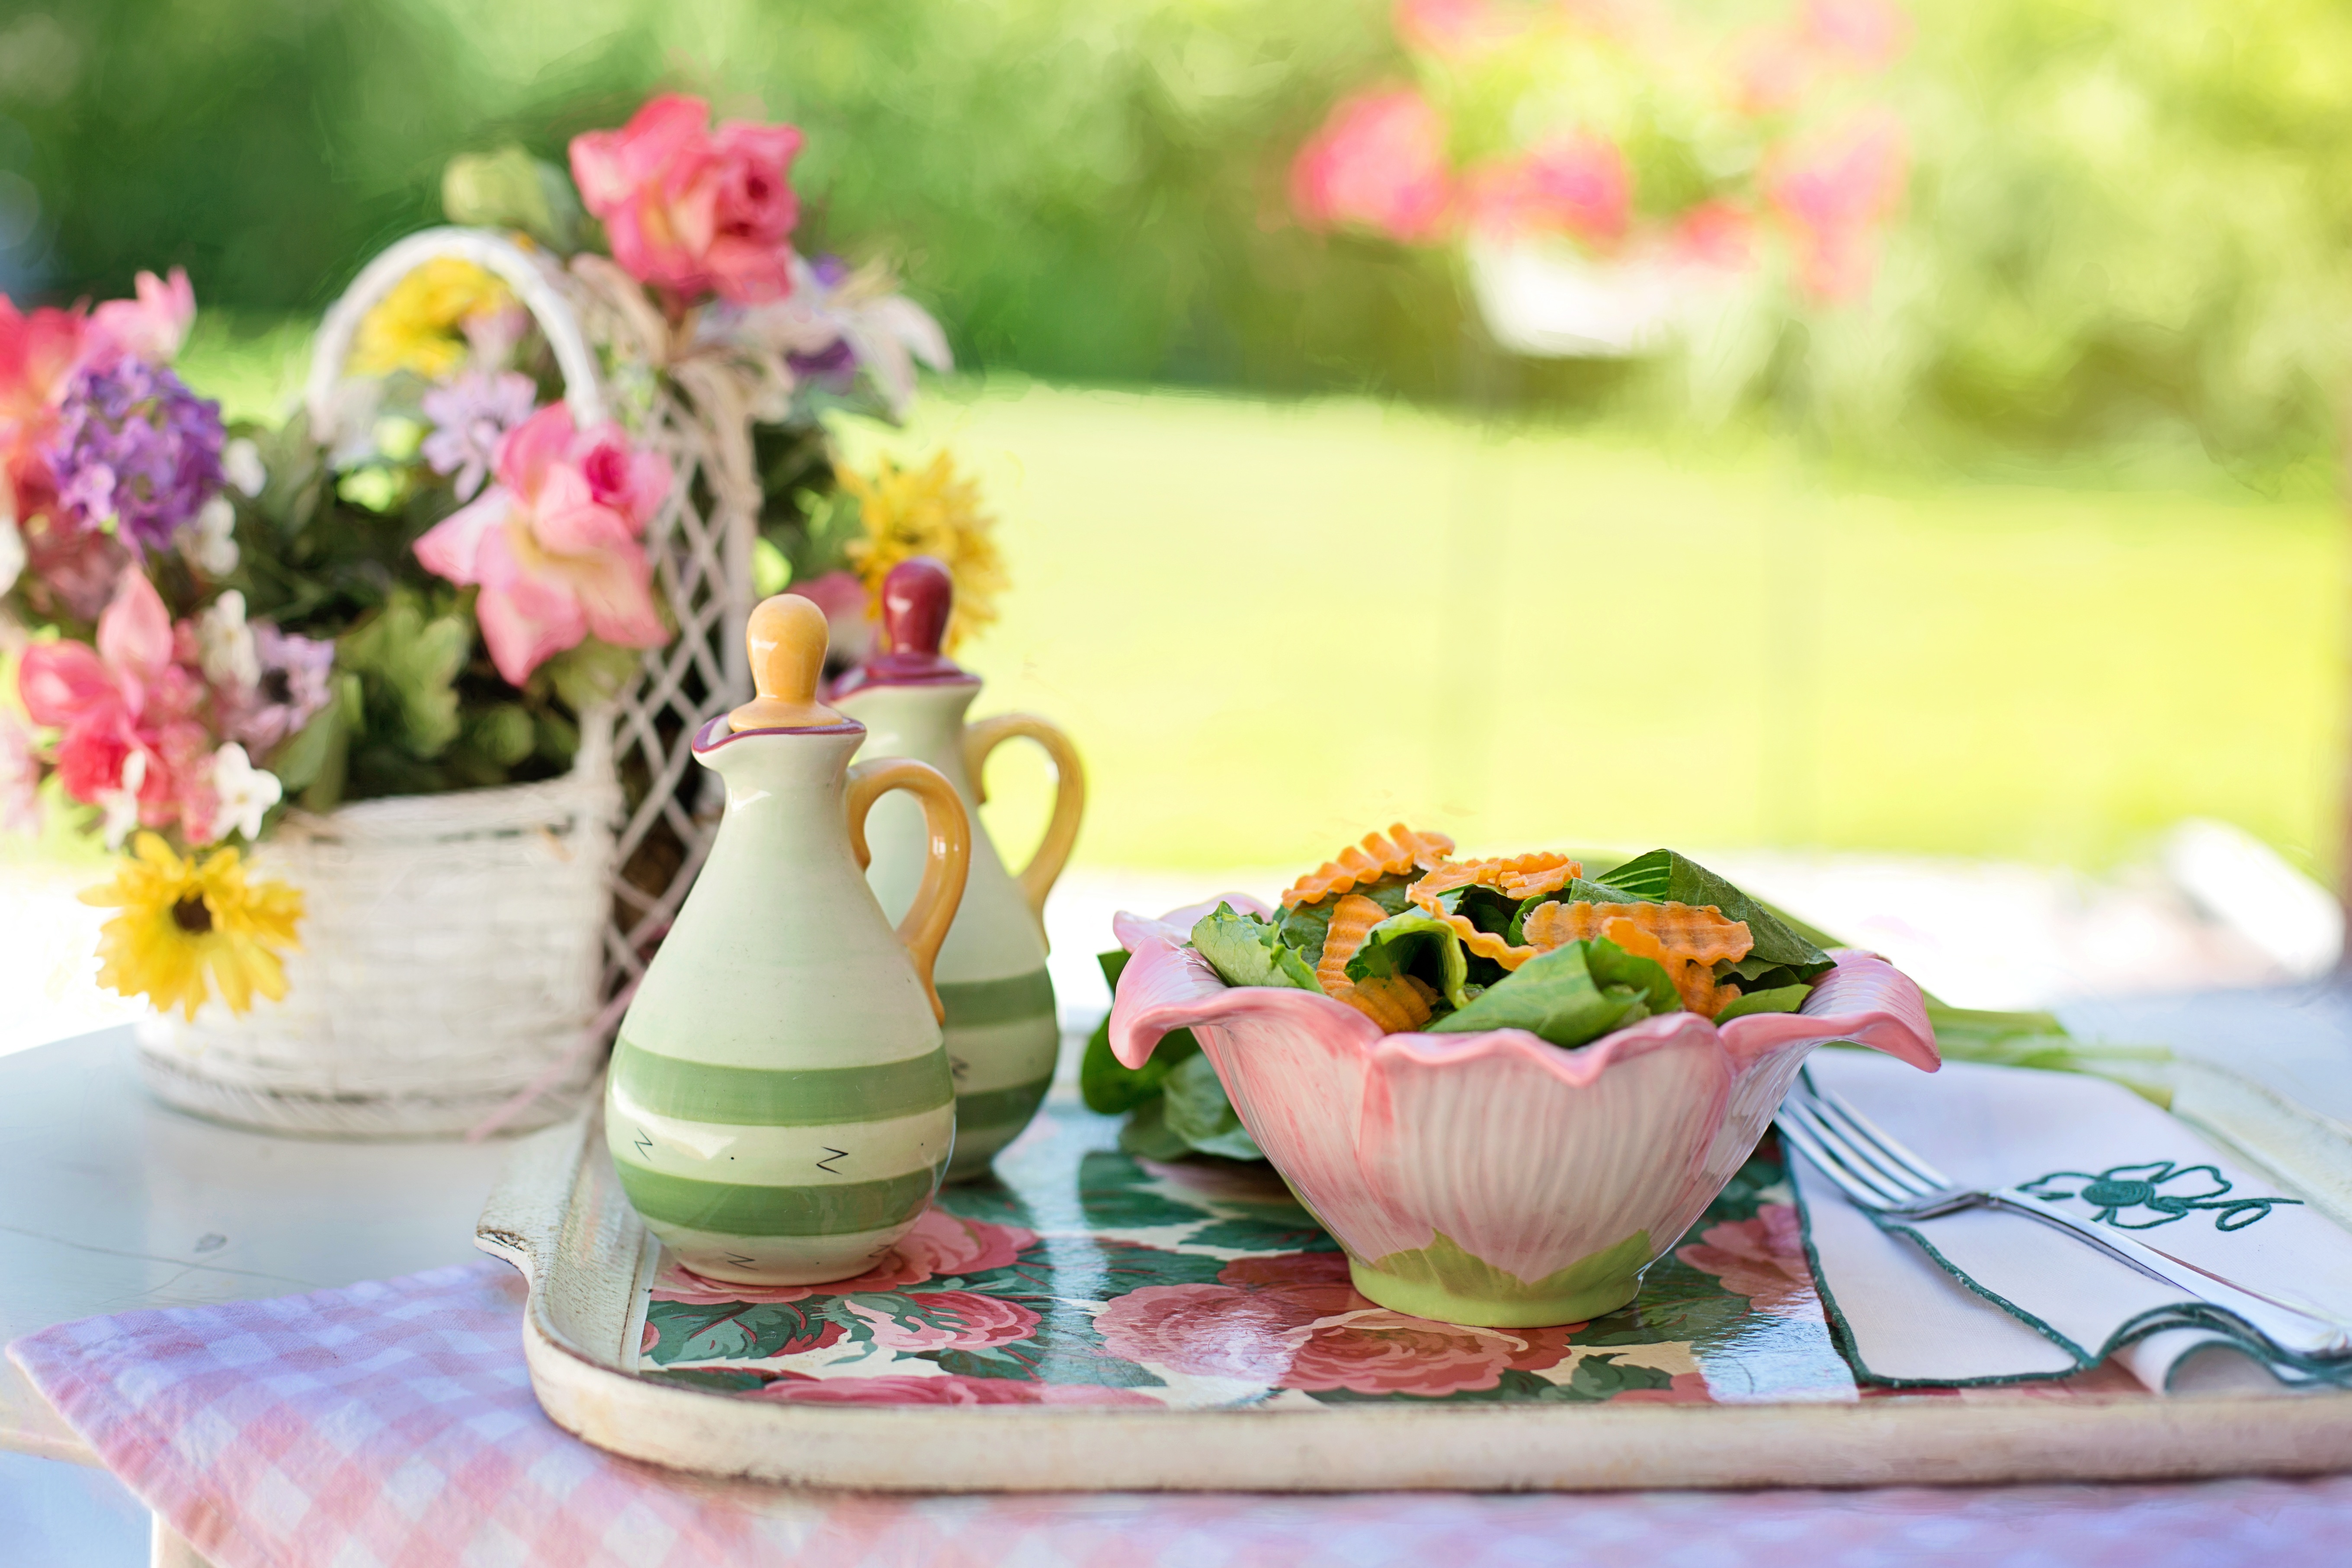
plant, flower, summer, meal, salad, spring, pink, lettuce, picnic, floristry, veggies, greens, floral design, flower arranging, summer lunch